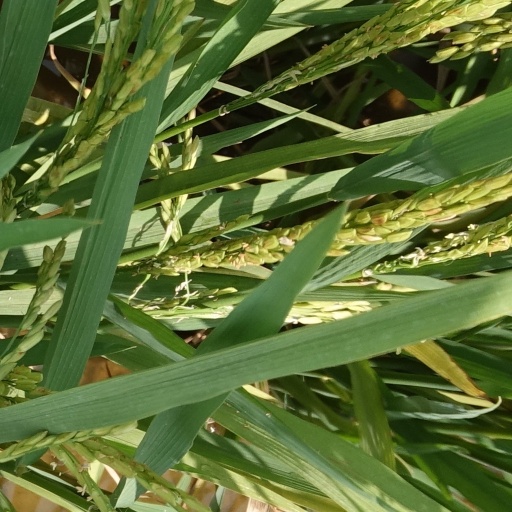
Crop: rice